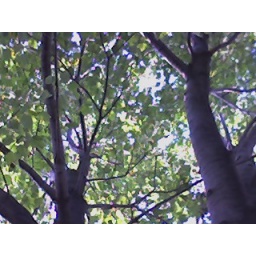
the inside of the tree in the front yard at my mom's house